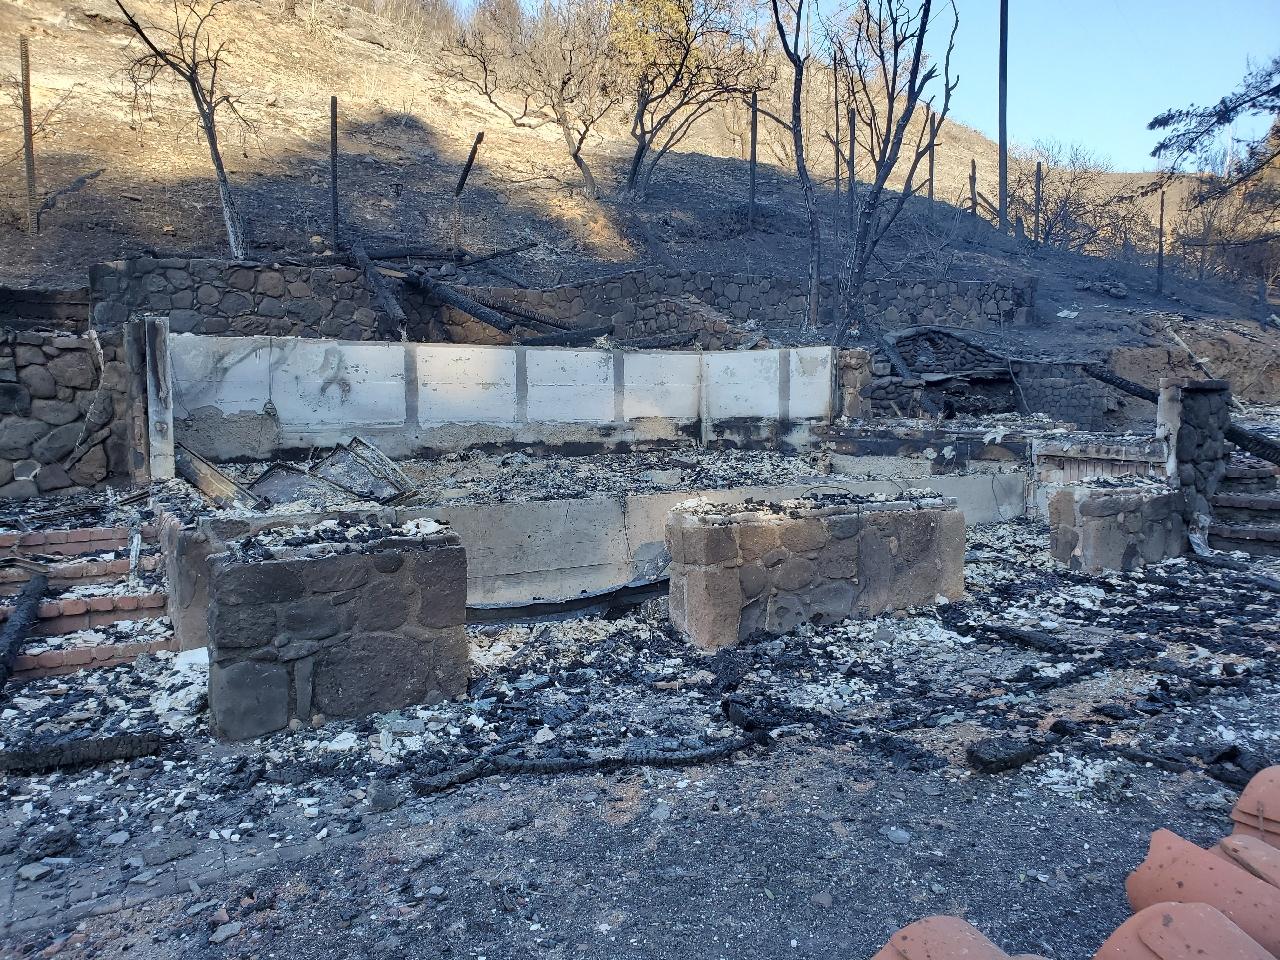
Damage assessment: destroyed